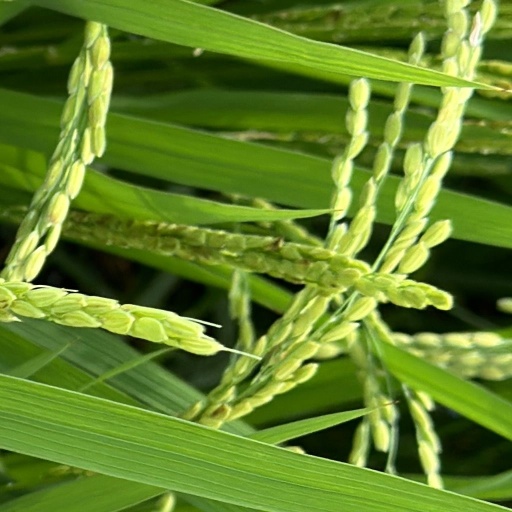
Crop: rice